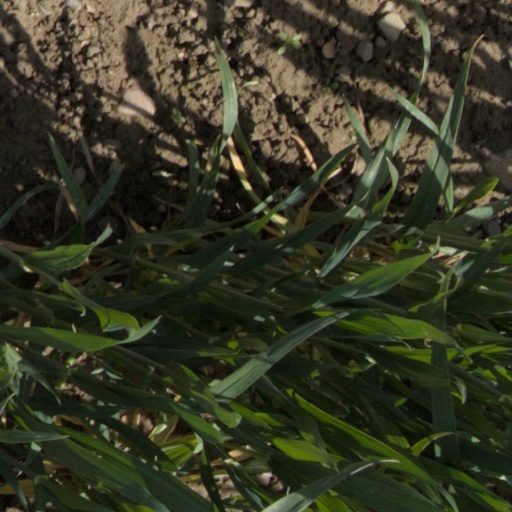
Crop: wheat